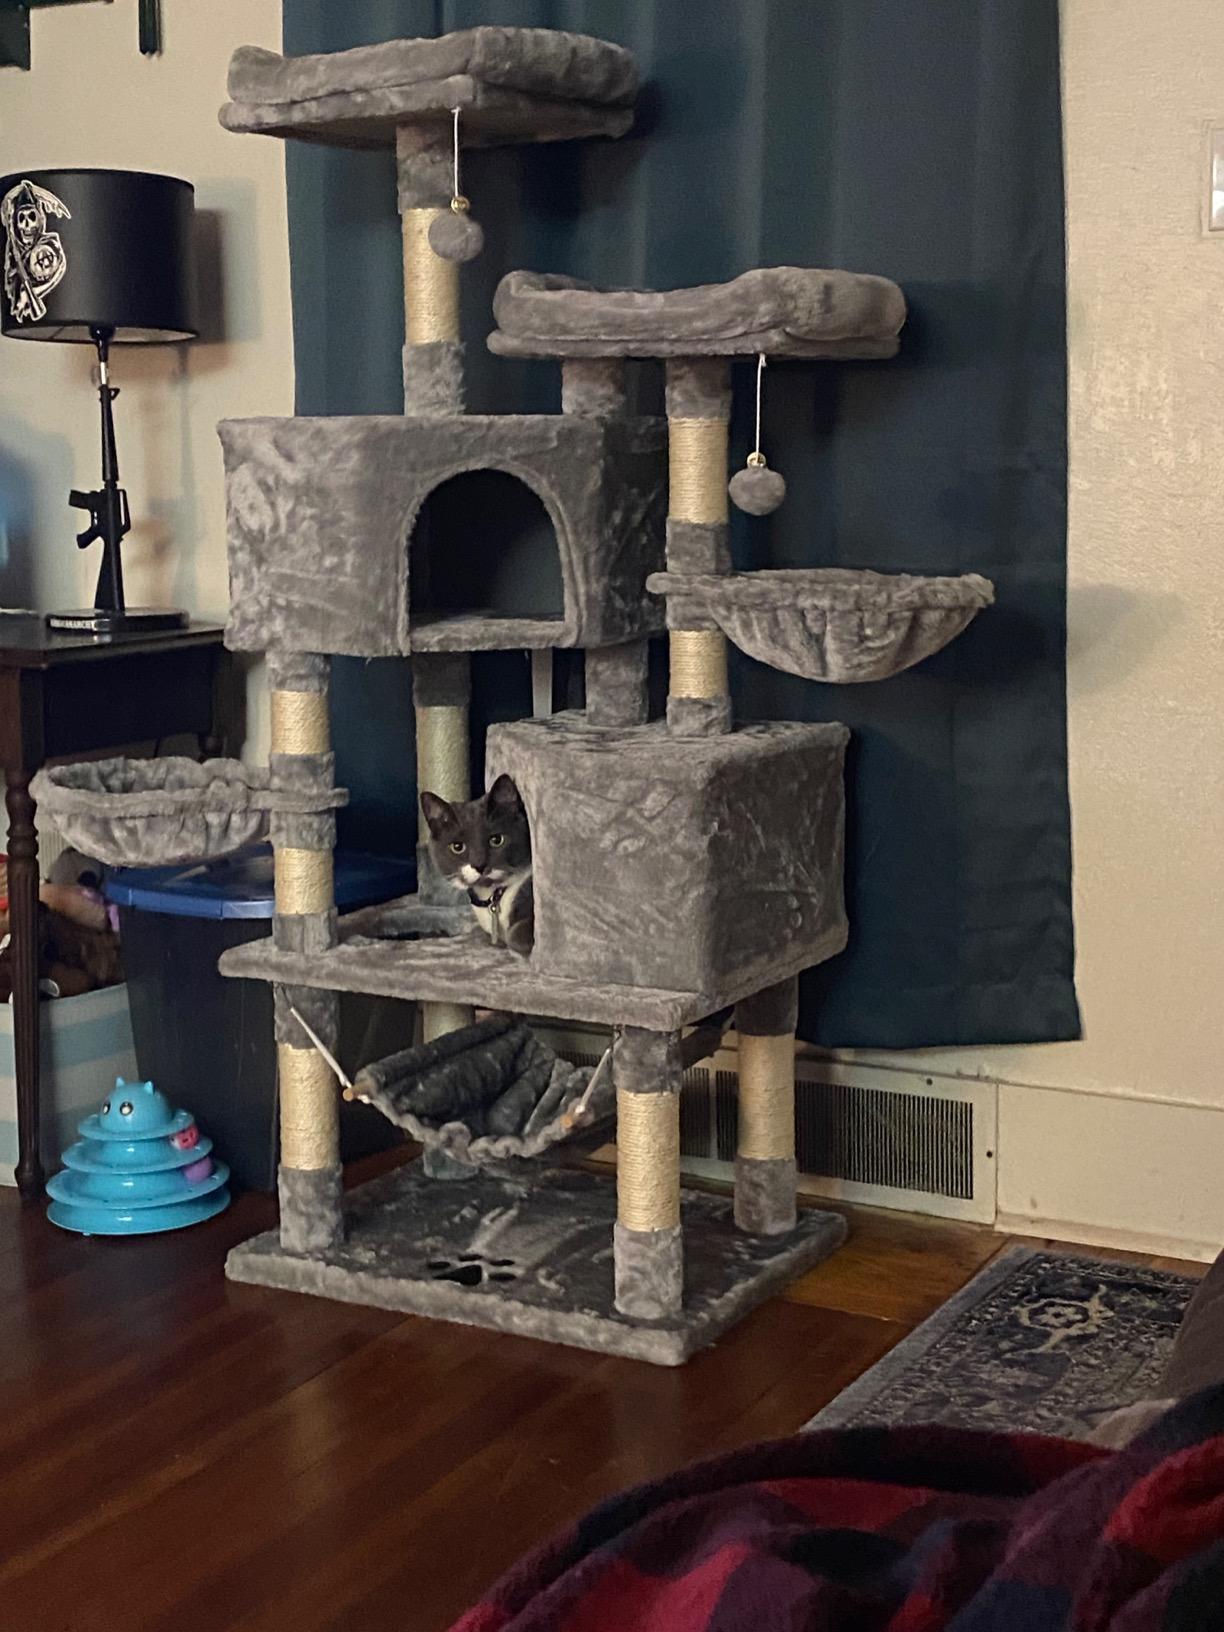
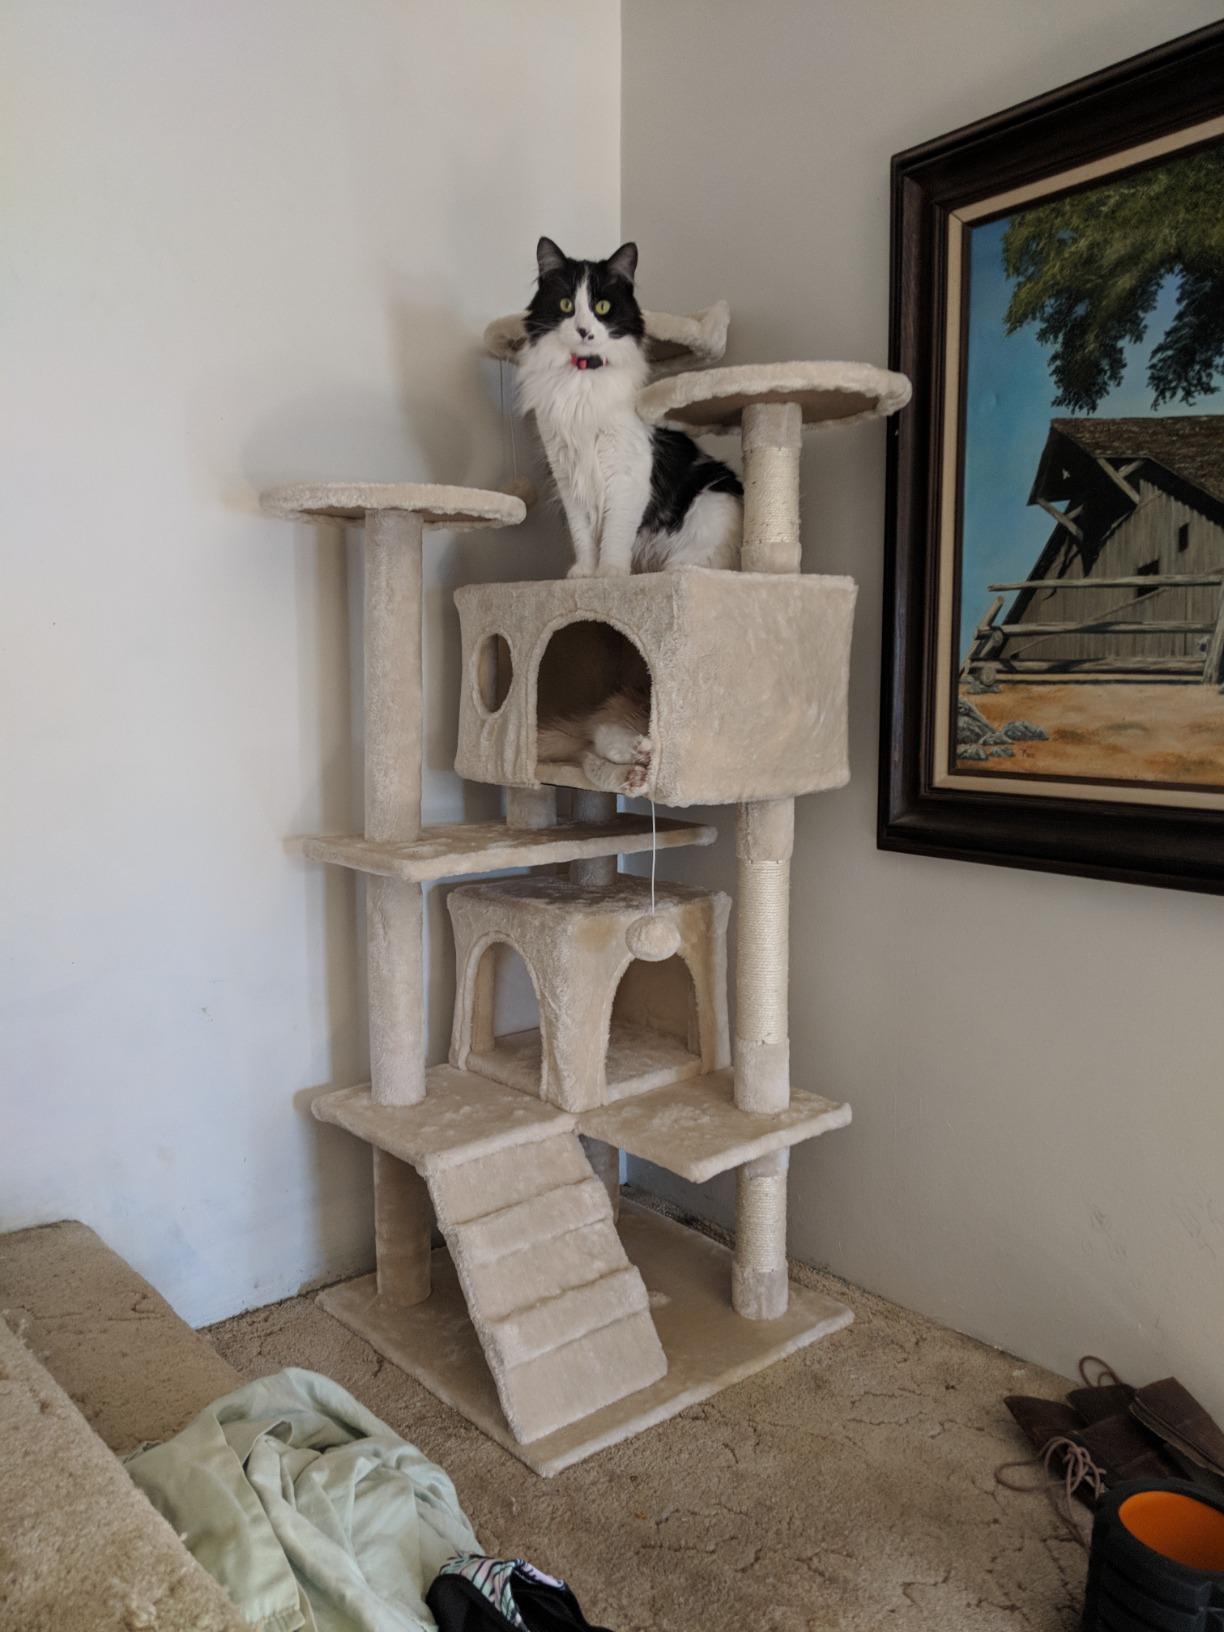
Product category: items_cat tree
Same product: no